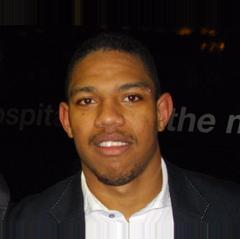
Age: 20